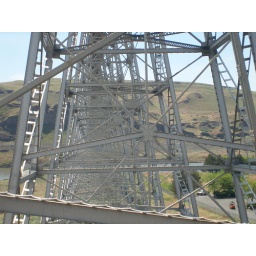
railroad bridge over river